Kamidia Radisti

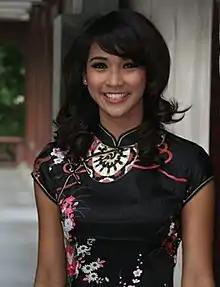
Kamidia Radisti in Miss World

Kamidia Radisti (born in Surabaya, East Java, 23 February 1984) is an Indonesian former swimming athlete, actress, model, presenter, and beauty pageant titleholder who won the title of Miss Indonesia in 2007.